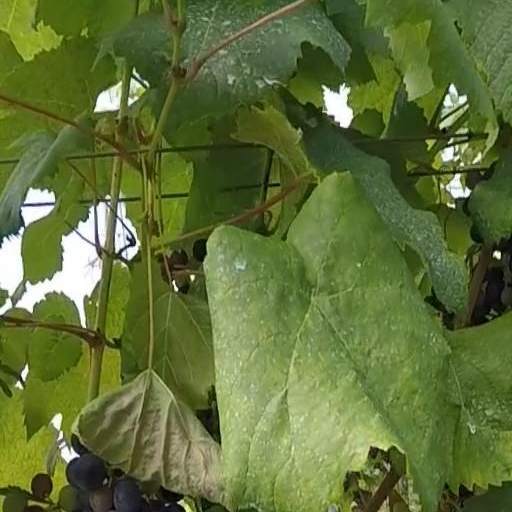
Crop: grape